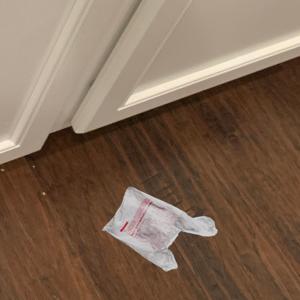
Label: plasticbags